International Churches of Christ

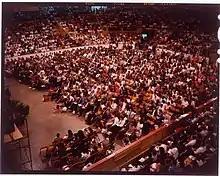
An ICOC Church Service in the Boston Garden. Prior to the building's demolition in 1998, the Massachusetts congregation held Sunday services in the Boston Garden arena.

A typical Sunday morning service involves singing, praying, preaching, and the sacrament of the Lord's Supper. An unusual element of ICOC tradition is the lack of established church buildings. Congregations meet in rented spaces: hotel conference rooms, schools, public auditoriums, conference centers, small stadiums, or rented halls, depending on the number of parishioners. Though the church is not static, neither is it ad hoc – the leased locale is converted into a worship facility. "From an organizational standpoint, it's a great idea", observes Boston University Chaplain Bob Thornburg. "They put very little money into buildings...You put your money into people who reach out to more people in order to help them become Christians."